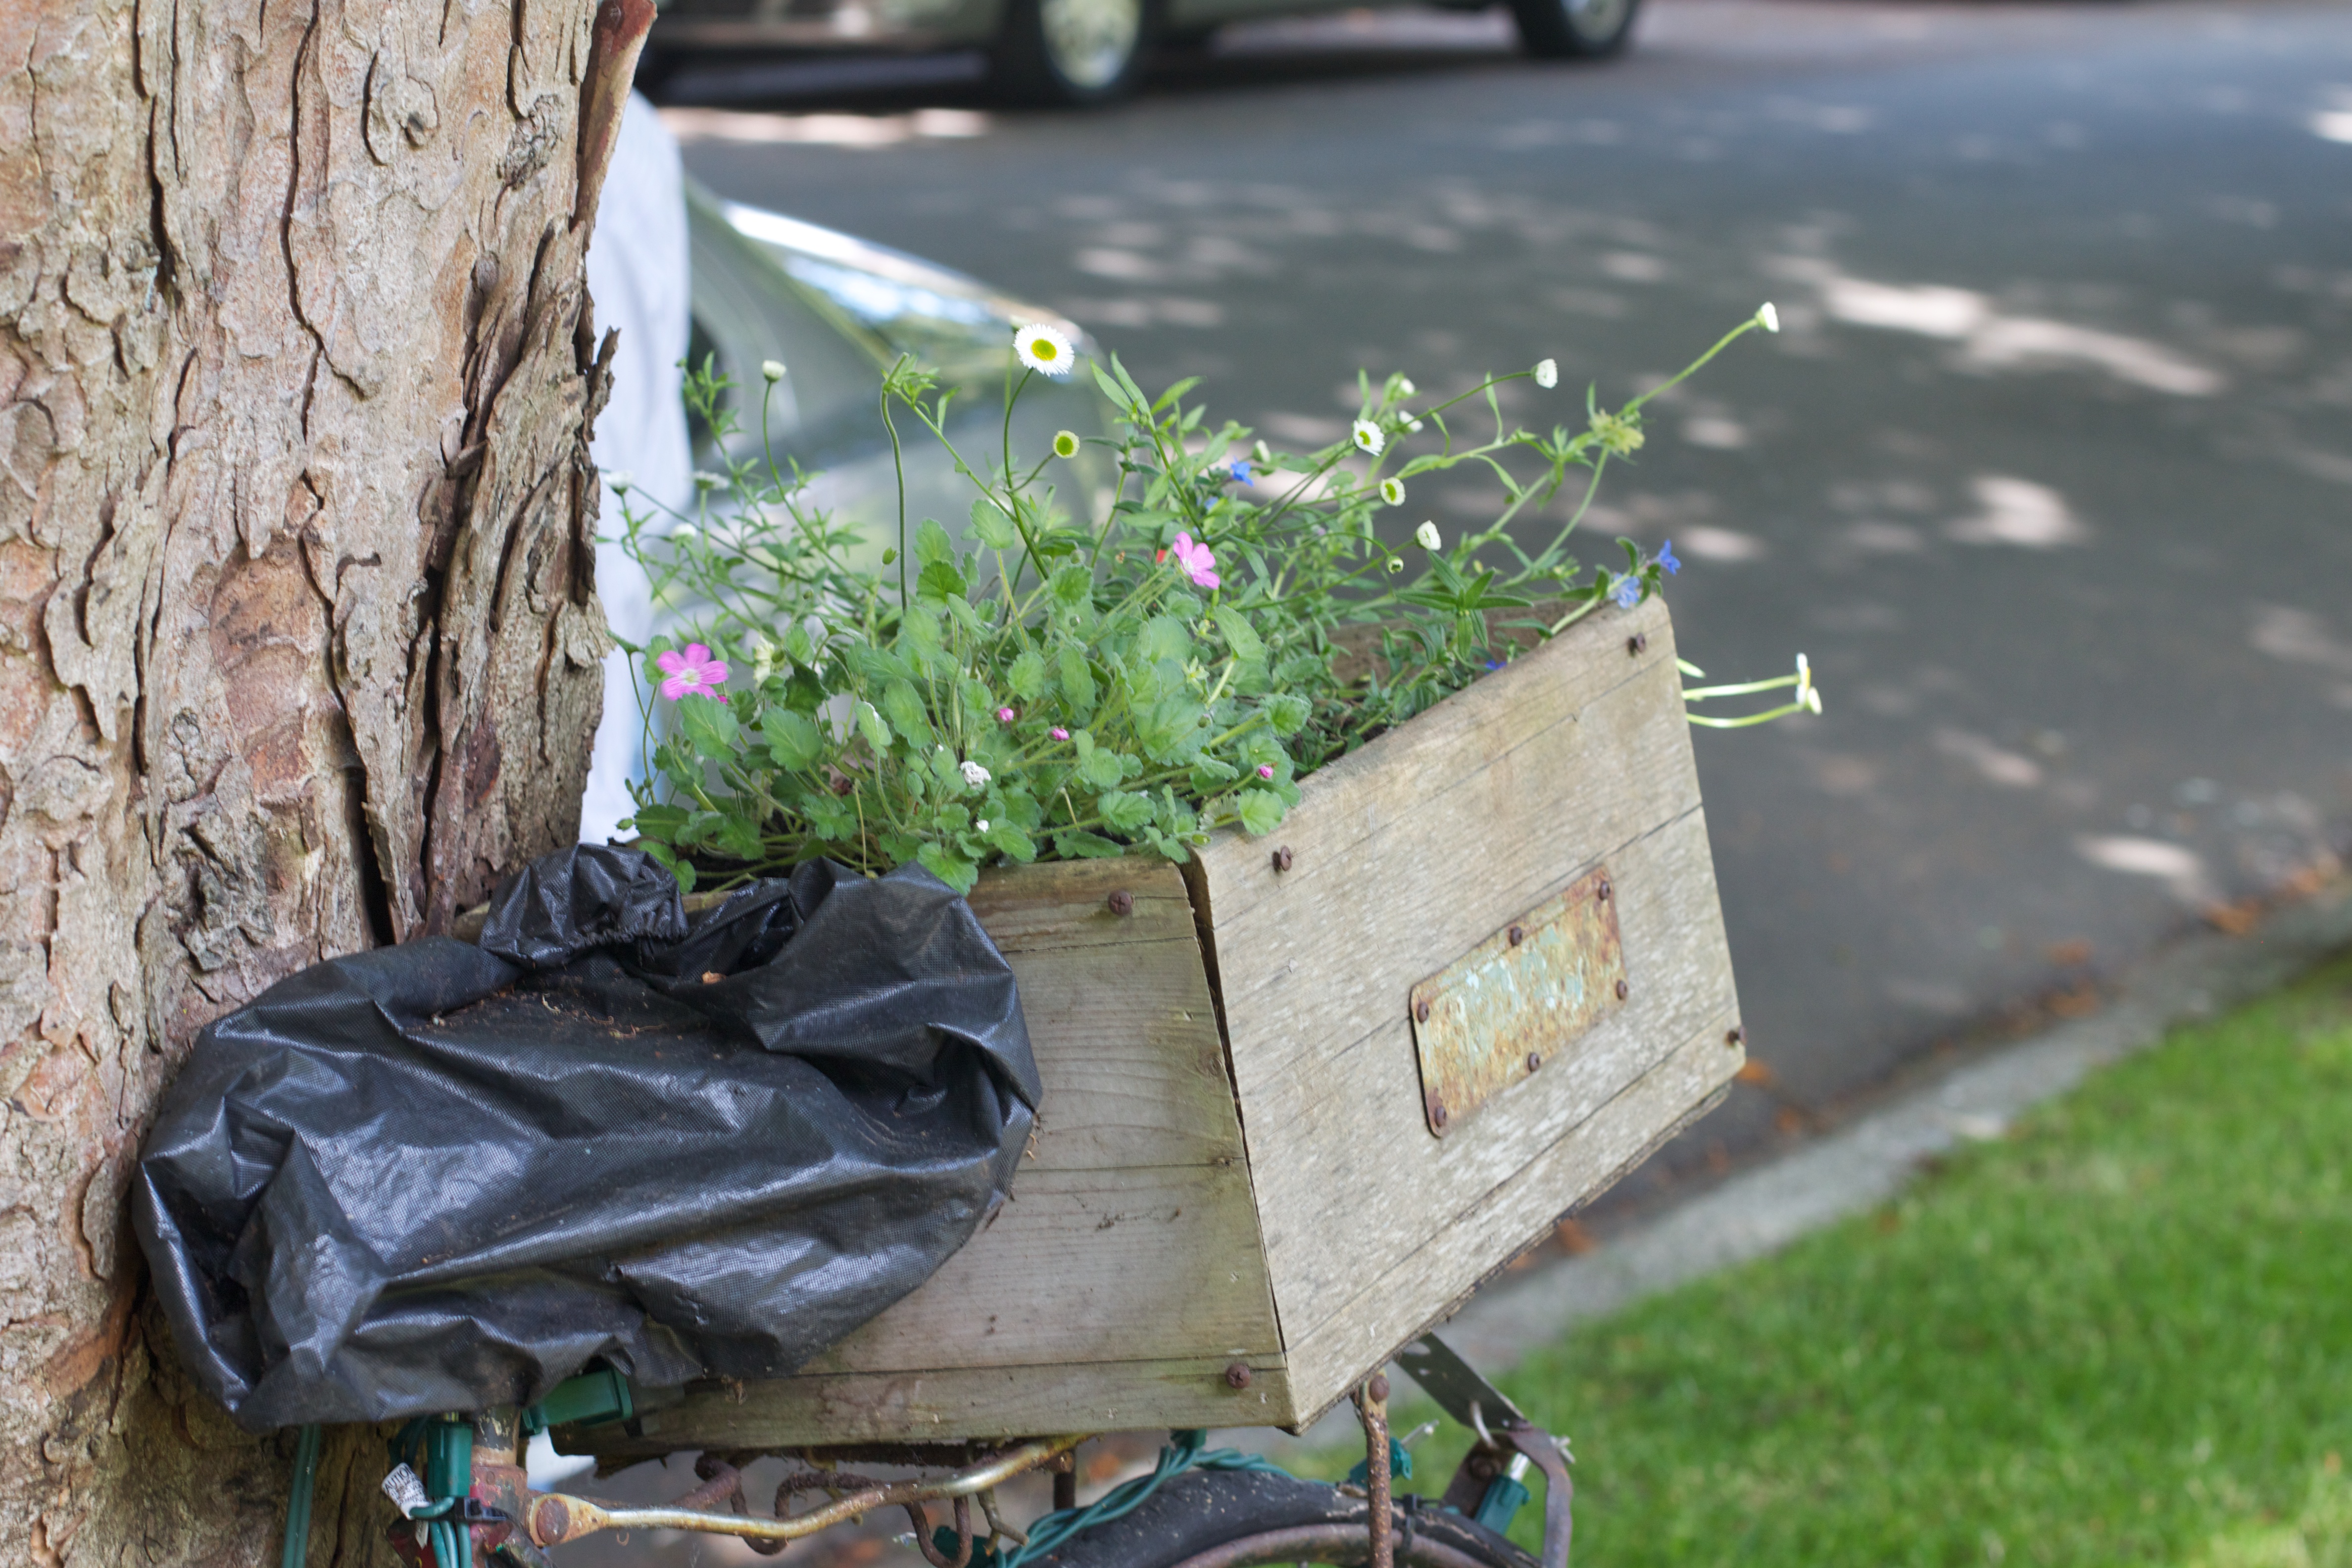
tree, grass, plant, lawn, leaf, flower, green, soil, agriculture, garden, litter, waste, yard